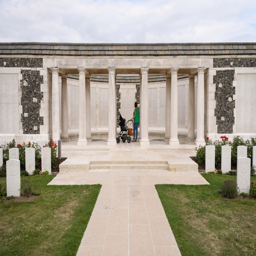
a woman looks at some of the names listed on a memorial to soldiers